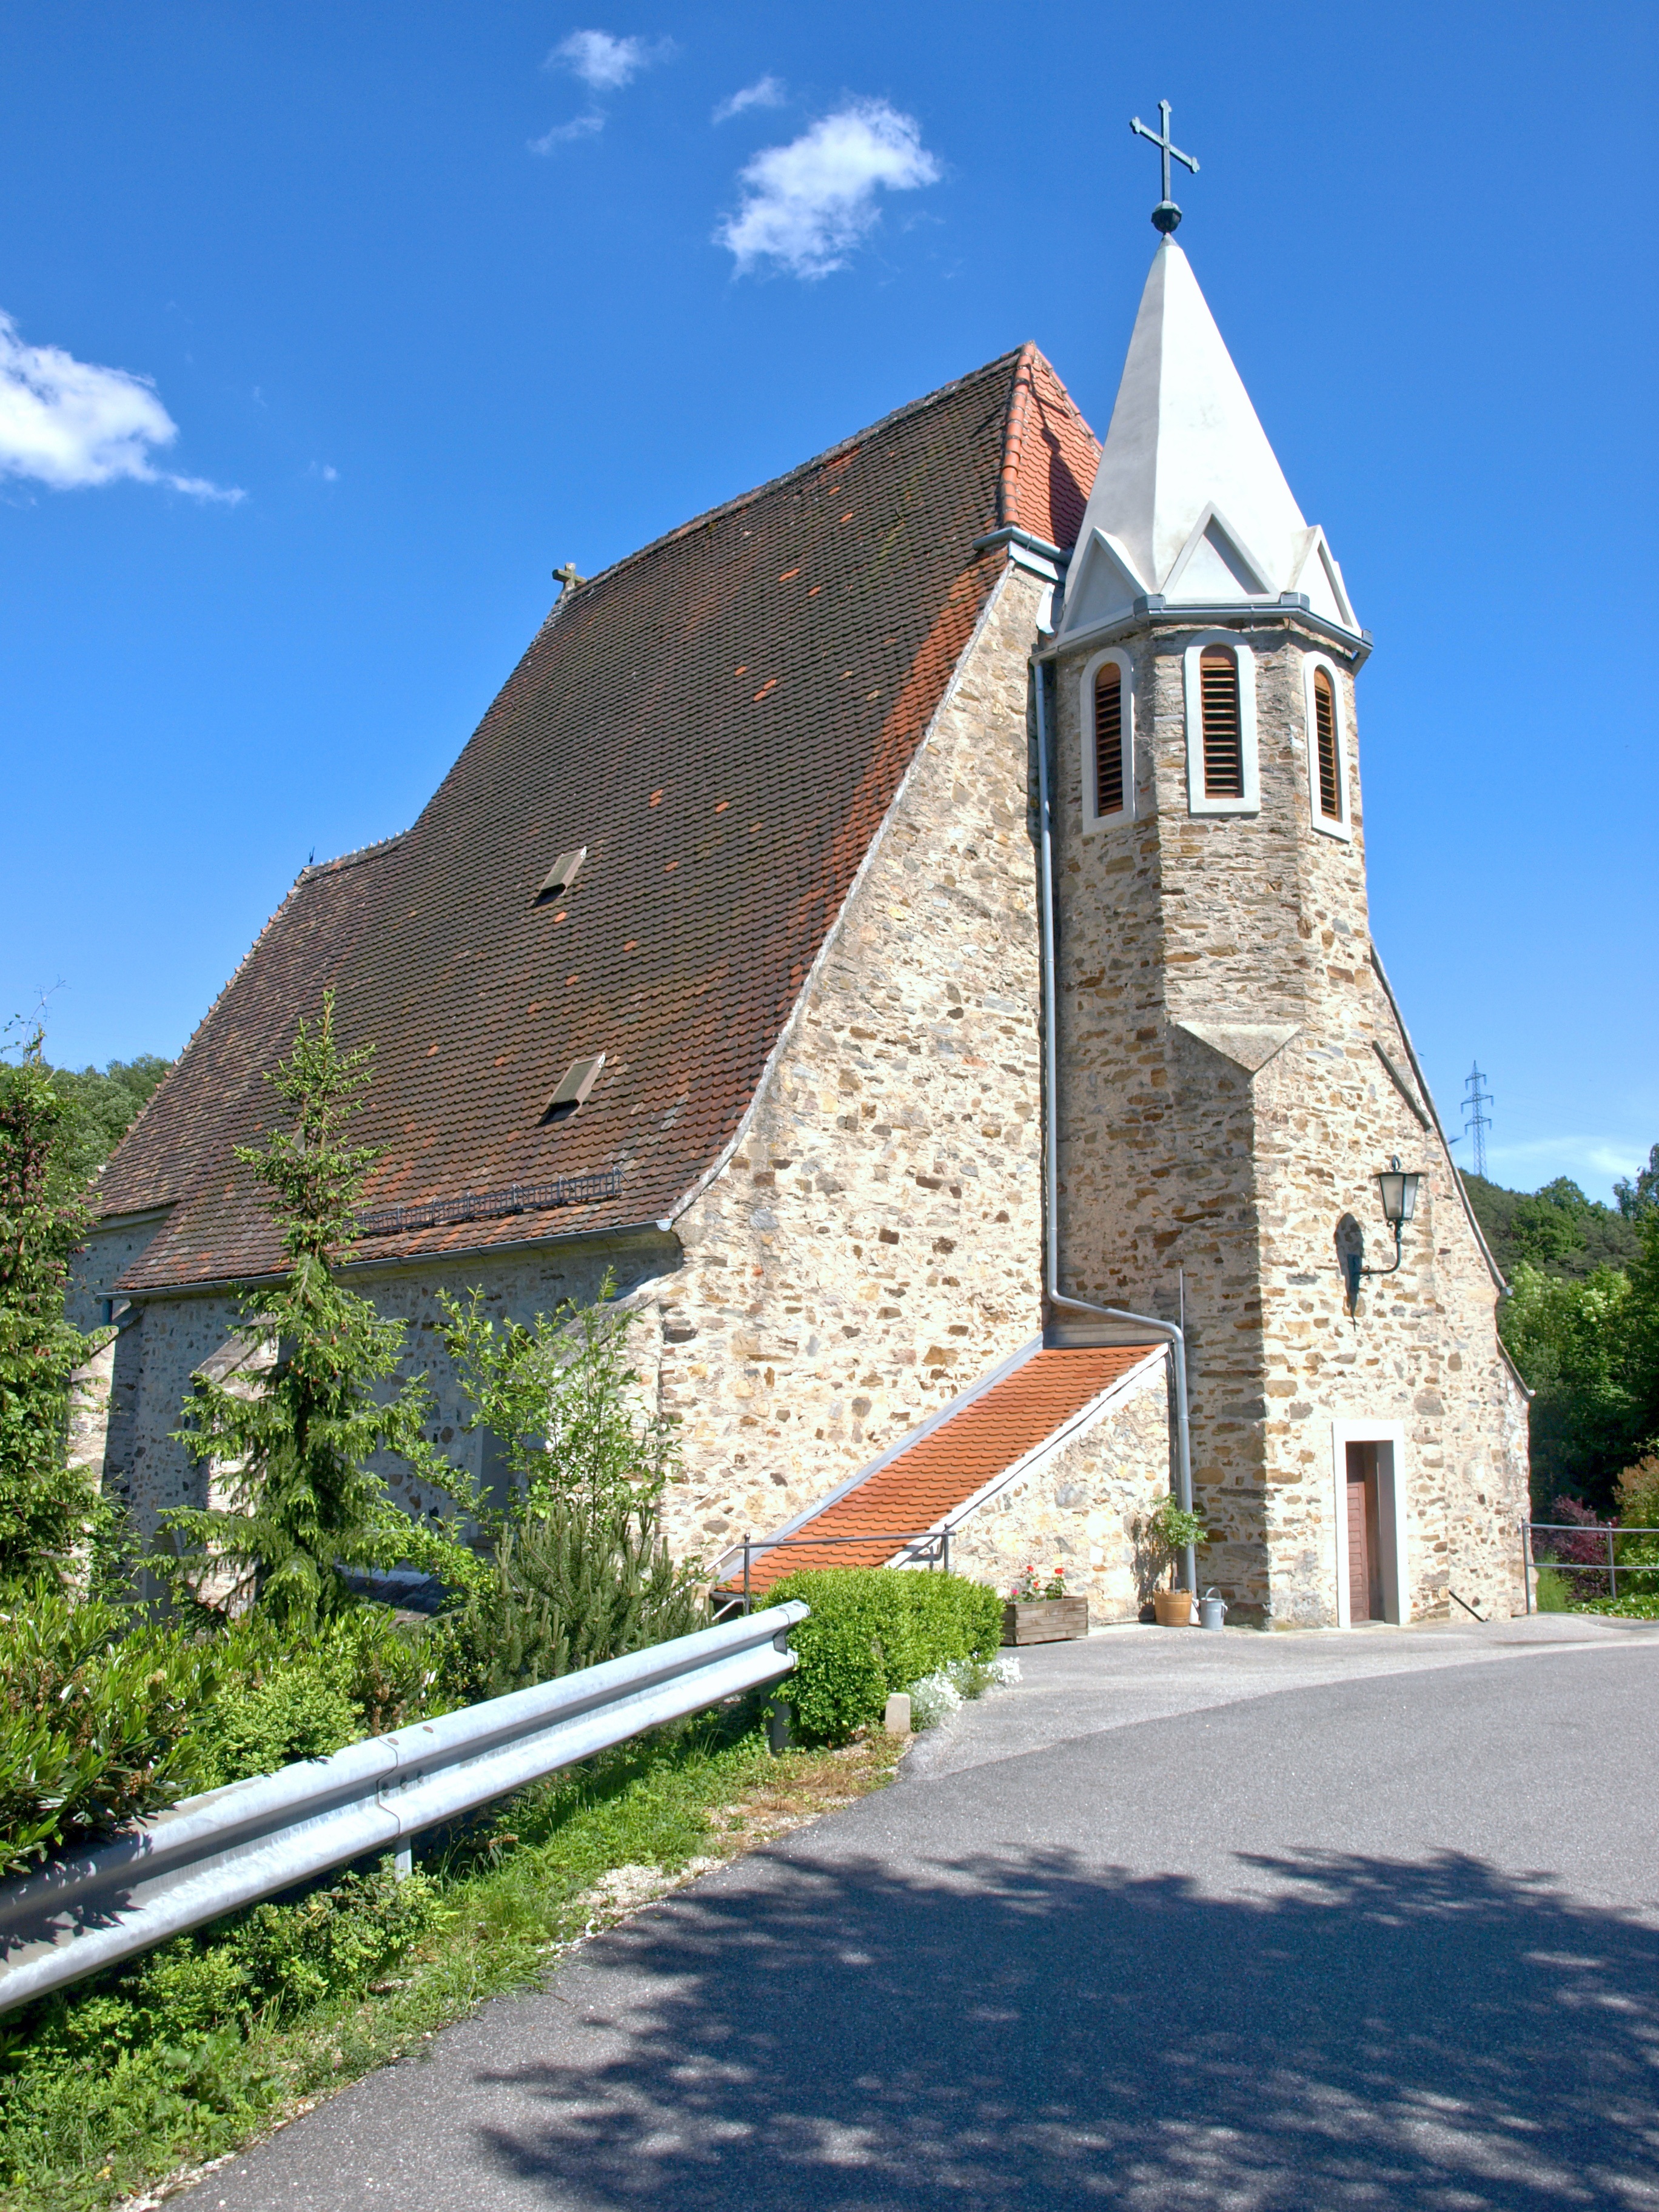
building, chateau, village, cottage, church, chapel, exterior, place of worship, religious, catholic, monastery, christianity, worship, estate, rural area, parish church, artstetten p bring, hl bartholom us